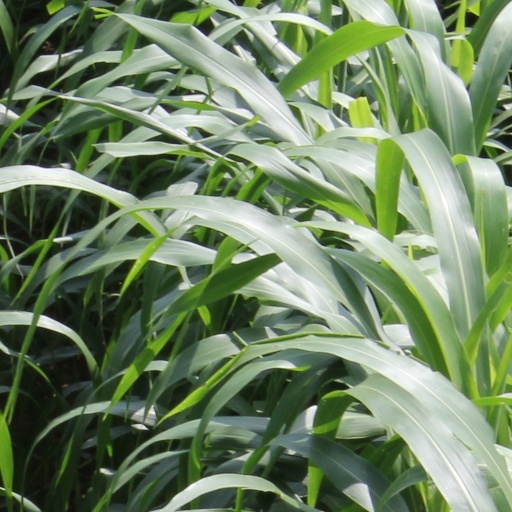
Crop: sorghum